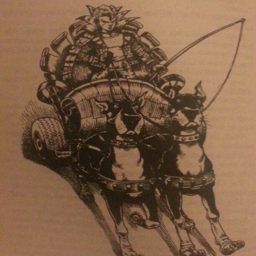
illustration by novelist by novelist